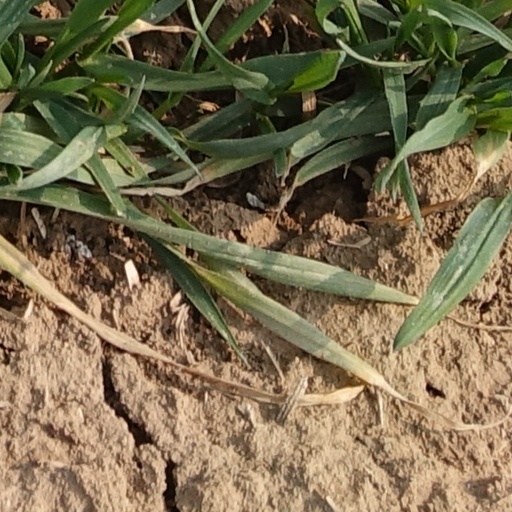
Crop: wheat